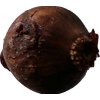
Label: red_onion